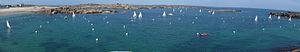
Panorama des 24 heures de la voile 2013.
Les 24 heures de la voile sont une manifestation sportive et culturelle organisée par la municipalité de Trégastel dans les Côtes-d'Armor. Elle se déroule chaque été, au cours du mois d'août, et rassemble de nombreuses associations. La course sportive en mer, est gérée par le Club Nautique de Trégastel, et les associations Trégastelloises s'associent à la municipalité pour organiser la fête à terre. La 48ᵉ édition des 24 Heures de la Voile aura lieu les 15 et 16 août 2020. Cette manifestation est retransmise sur les ondes FM par la radio Millenium 102.5 FM ou www.station-millenium.com. Bien que très difficile pour les équipages, cette course reste un moment de fête et chaque année au moins un équipage fait la course déguisé.